Fang Xiaoru

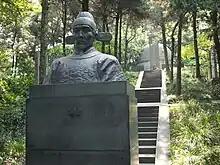

Fang Xiaoru (1357 – 25 July 1402), courtesy name Xizhi (希直) or Xigu (希古), a native of Ninghai County, Zhejiang (present-day Ningbo, Zhejiang), was a Chinese official and Confucian scholar of the Ming dynasty. He was an orthodox Confucian scholar-bureaucrat, famous for his continuation of the Jinhua school of Zhu Xi and later for his loyalty to the former Jianwen Emperor (Zhu Yunwen), who died in the rebellion of the Prince of Yan (Jingnan rebellion).